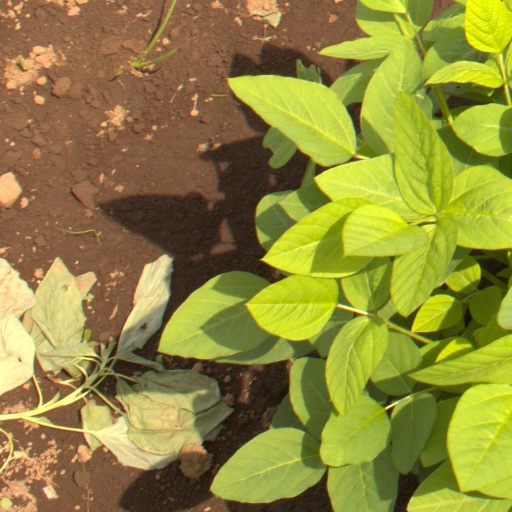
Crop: soybean